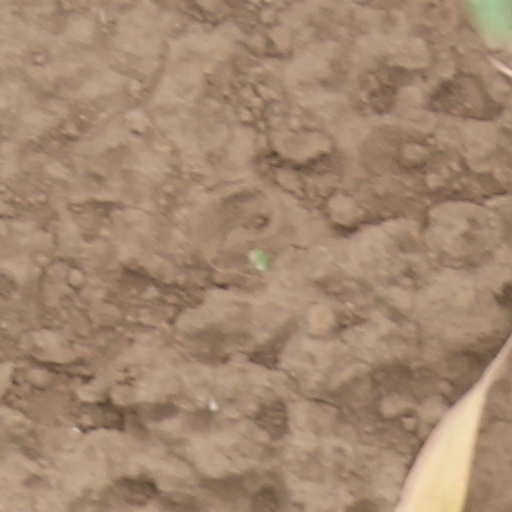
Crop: wheat